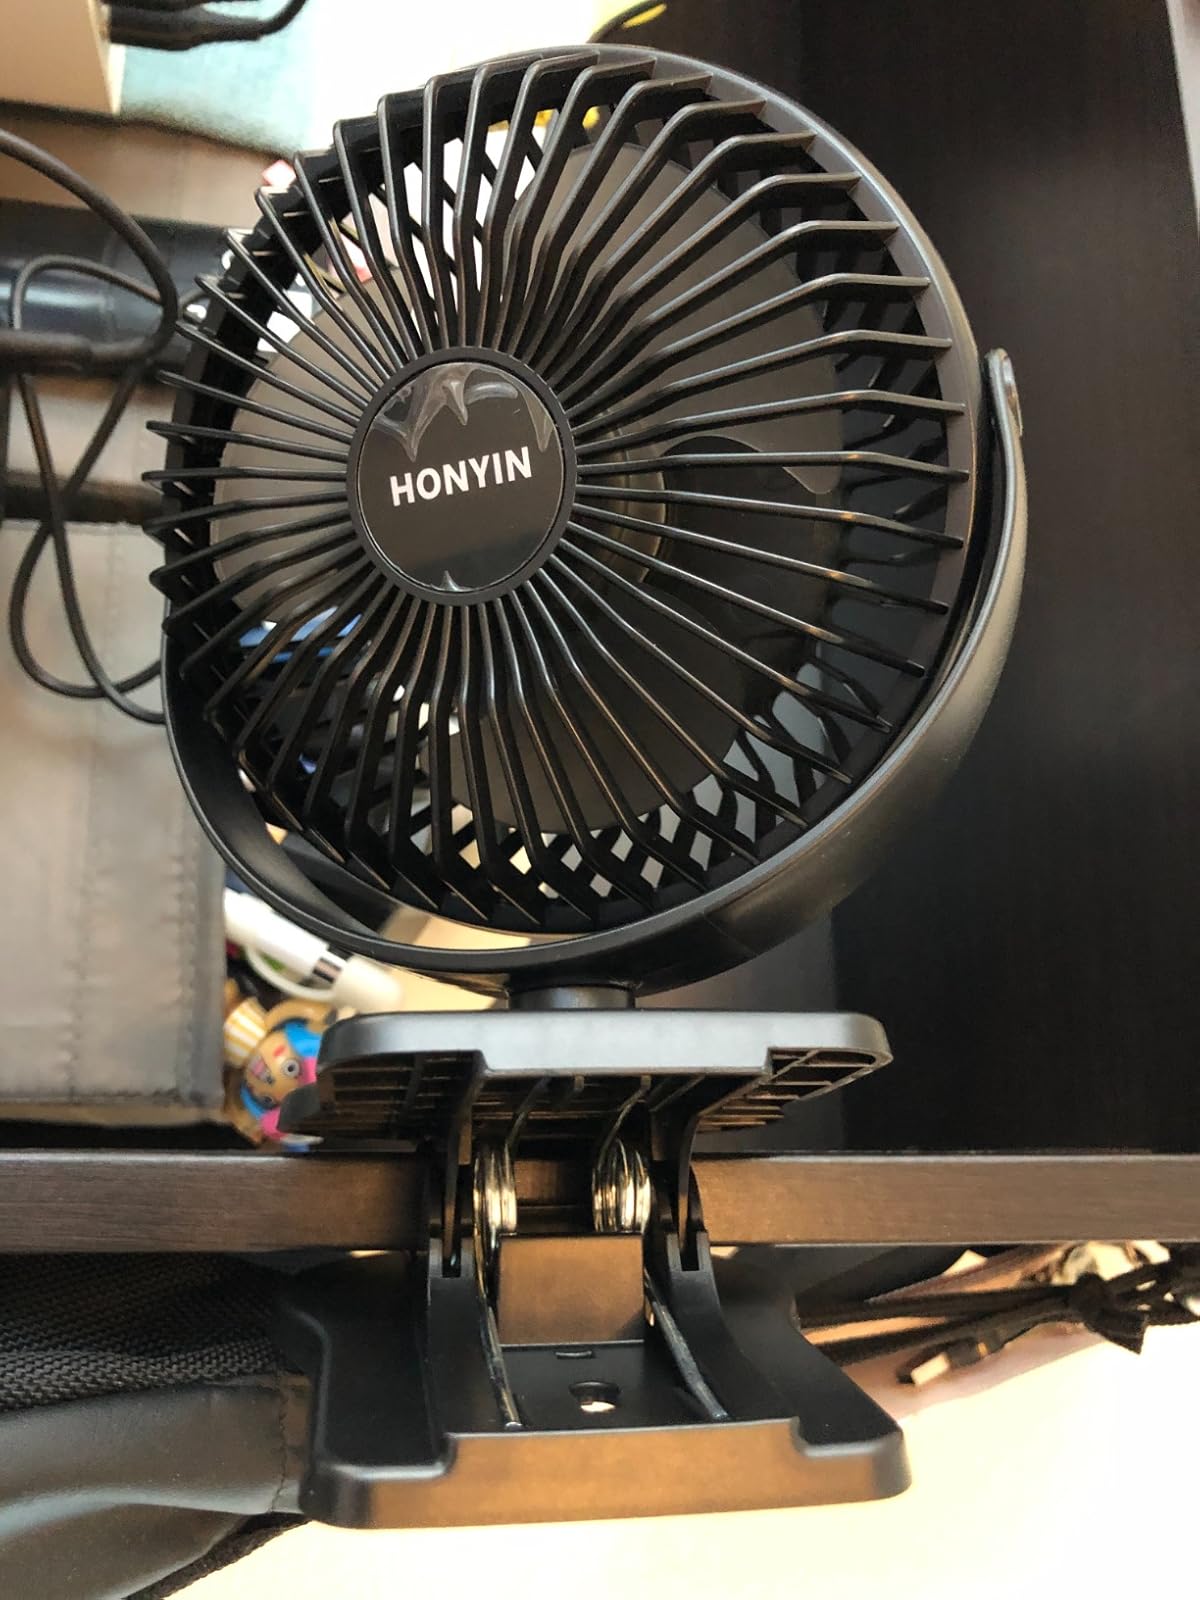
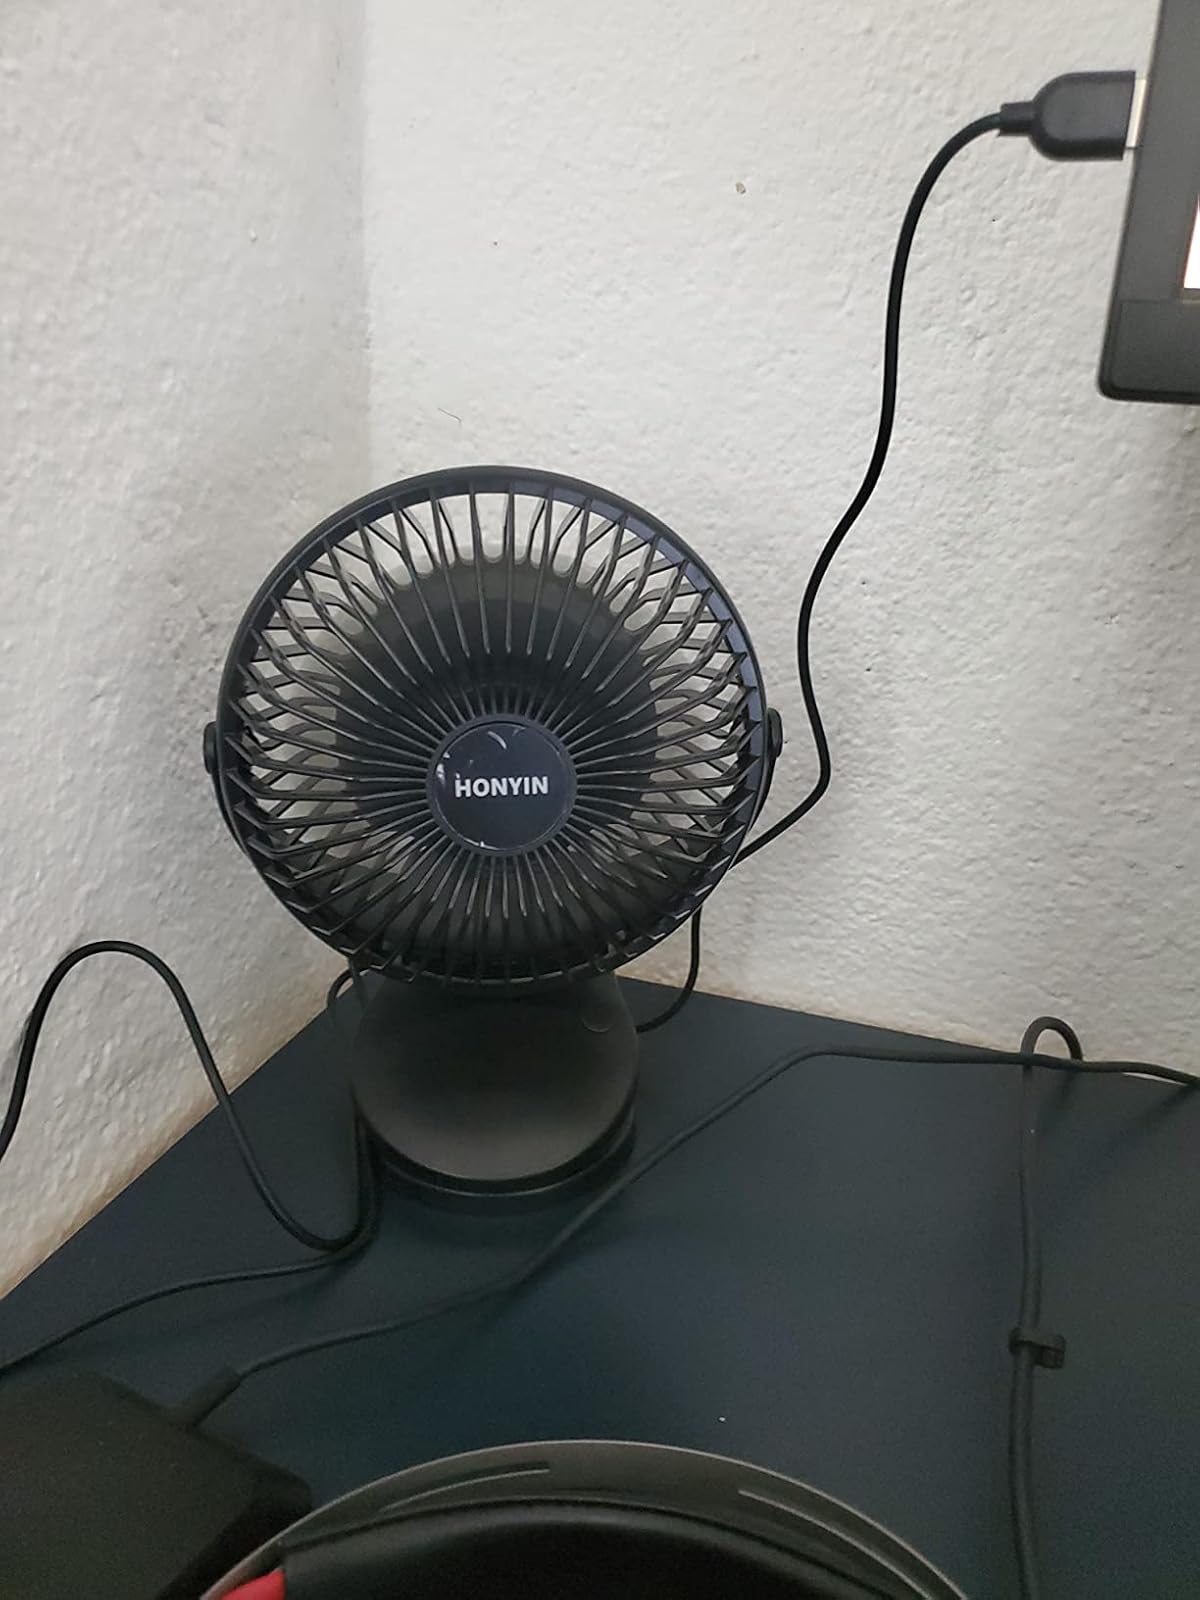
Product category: fan
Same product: yes